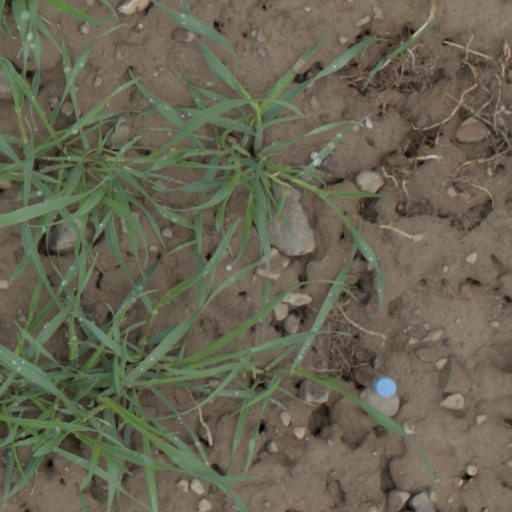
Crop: wheat